Khrystyna Alchevska

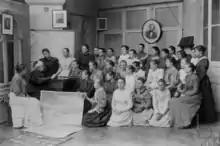
Photo of Alfred Fedetsky

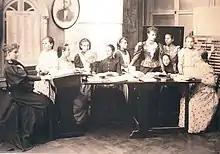
Alchevsky's Sunday school by Alfred Fedetsky (1900)

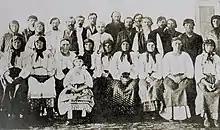
Alchevska with peasants in village of Alekseevka, Mikhaylovskaya volost, Slavyanoserbsk county (uyezd)

Khrystyna was born 16 April 1841 in Borzna, Chernigov Governorate, Russian Empire (now in Ukraine). She was born in the family of a district teacher of Russian literature Danila Zhuravlyov (1809–?) from a marriage with a noblewoman Annette Nikolaevna Vuich (1809–1857), who decided on a mésalliance of love. Her mother Annette was a daughter of Russian general Nikolay Vuich, she studied at the Smolny Institute of Noble Maidens in St. Petersburg.